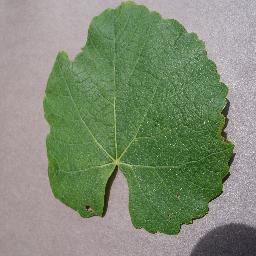
Label: Grape___healthy